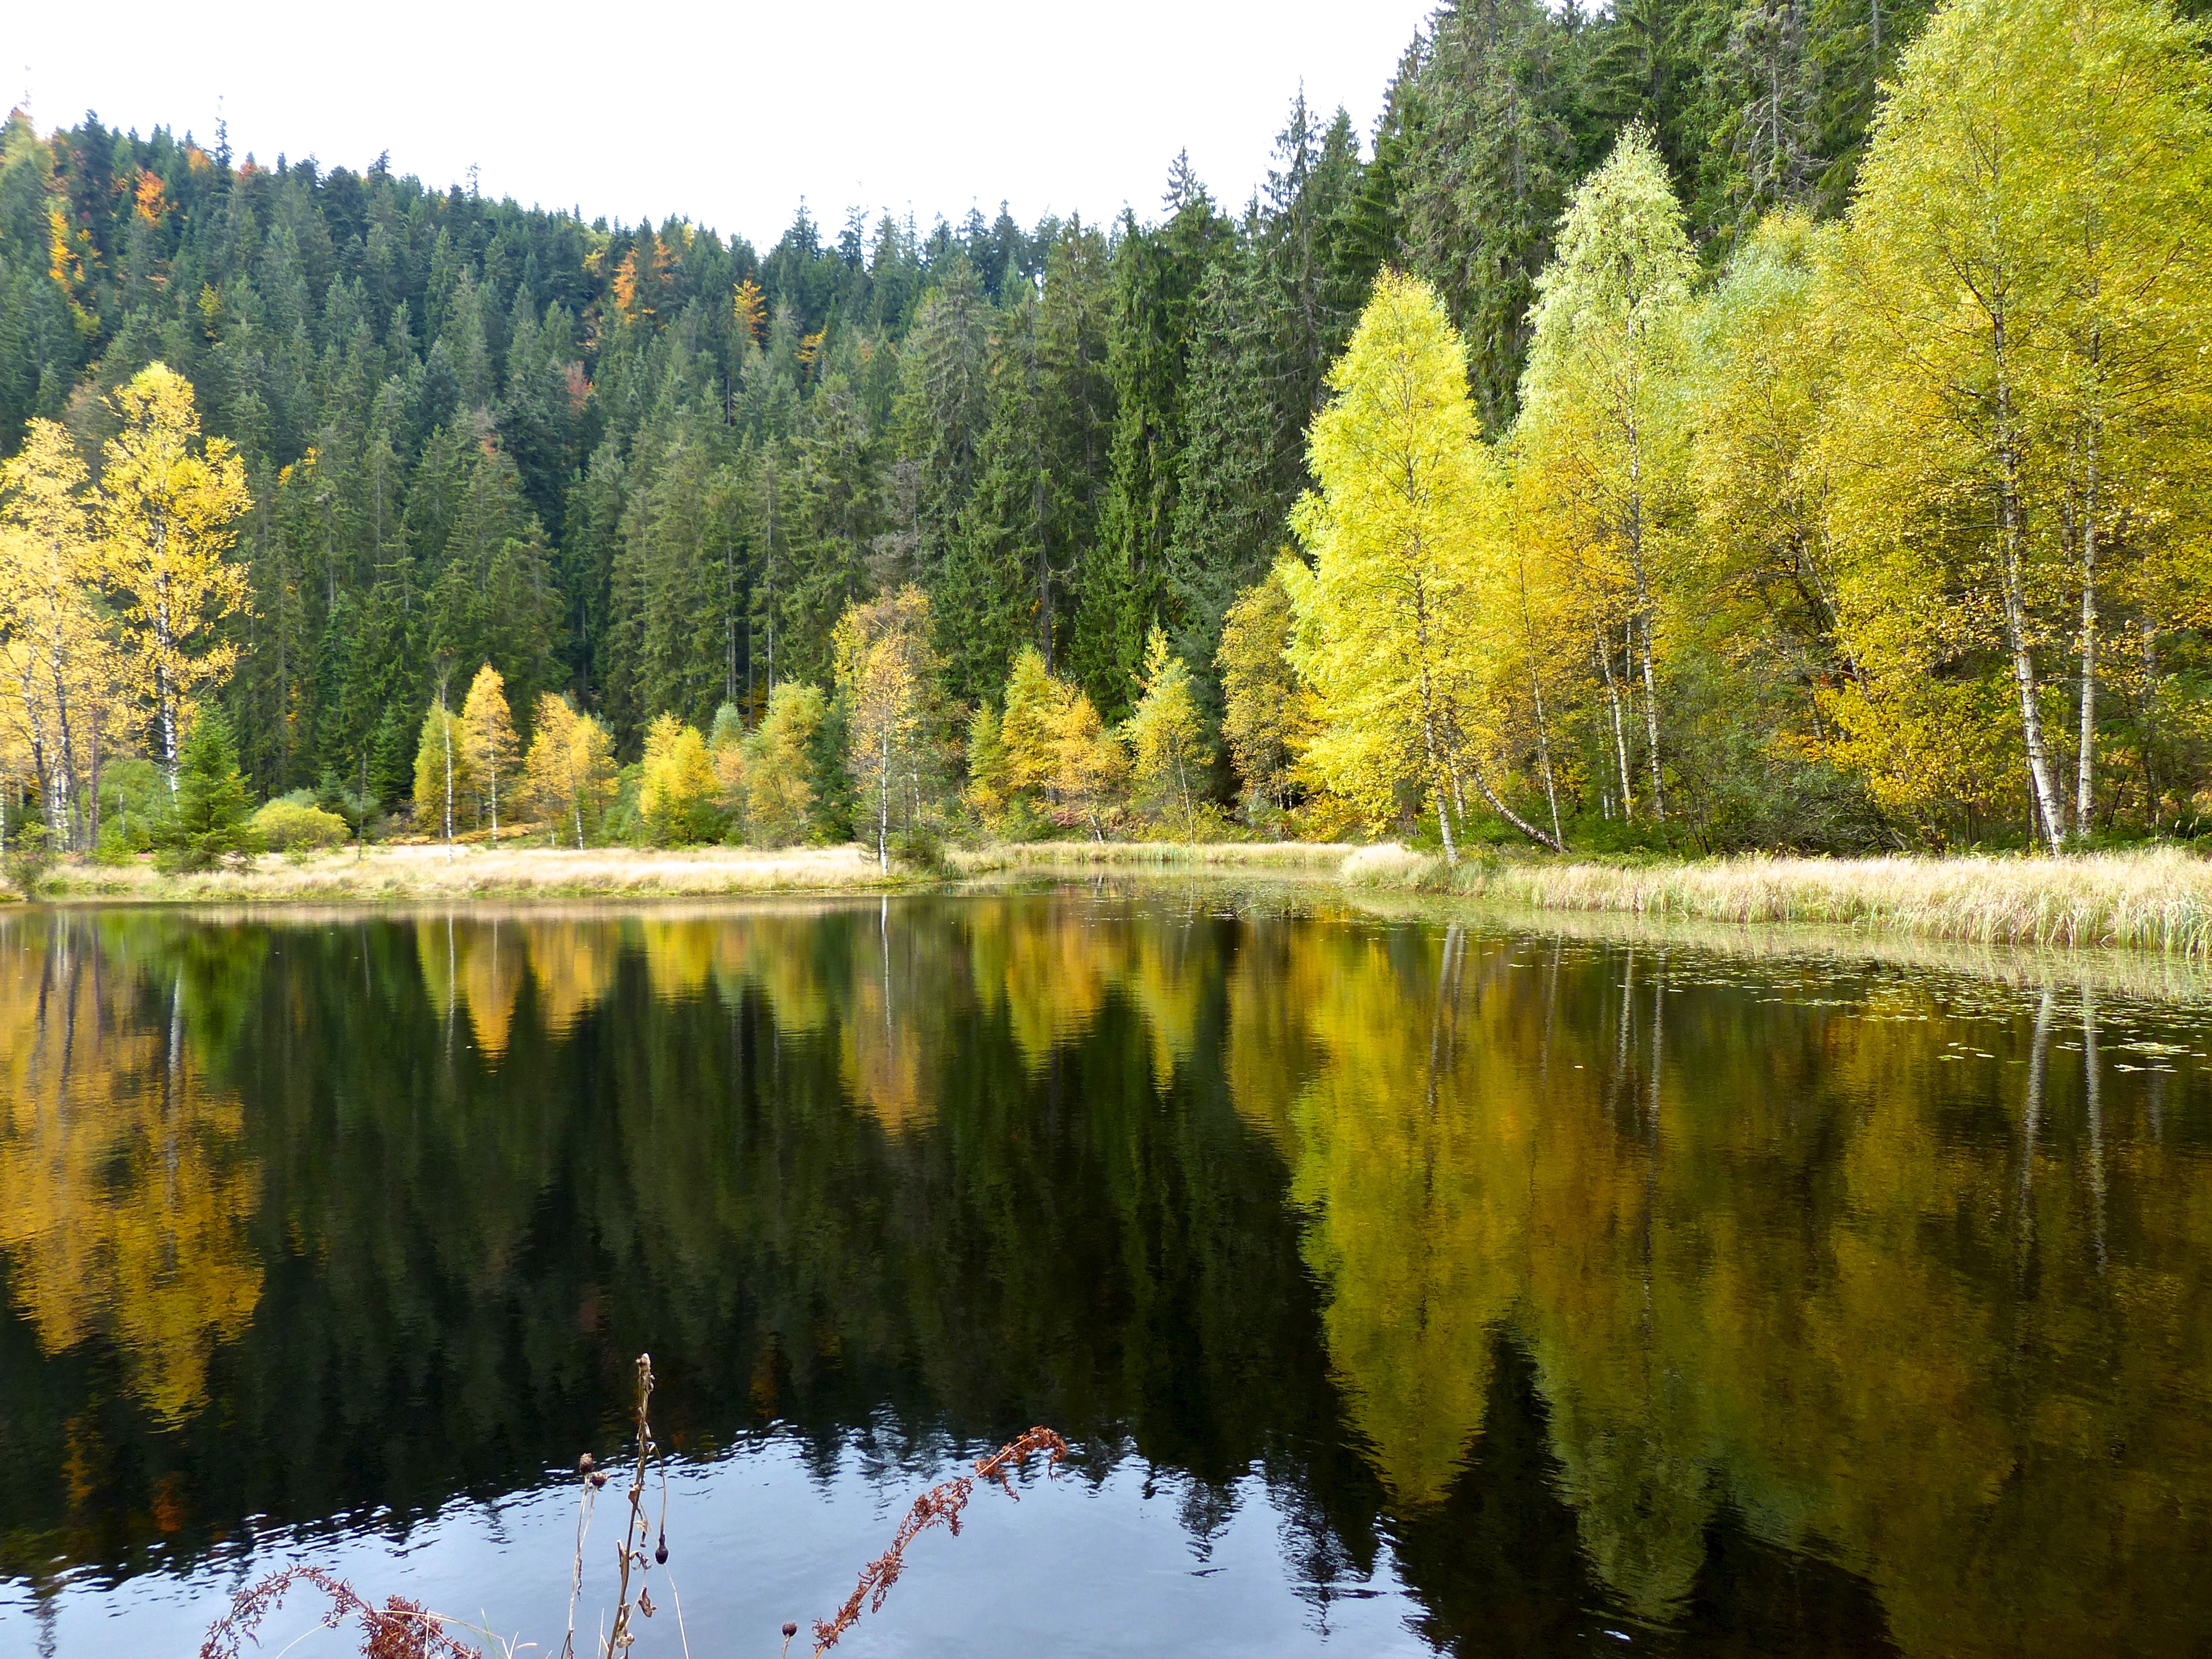
landscape, tree, forest, wilderness, plant, hiking, meadow, leaf, fall, lake, travel, pond, foliage, europe, reflection, autumn, black, season, trees, leaves, germany, schwarzwald, woodland, ecosystem, baiersbronn, mitteltal, ellbach, ellbachsee, woody plant, temperate broadleaf and mixed forest